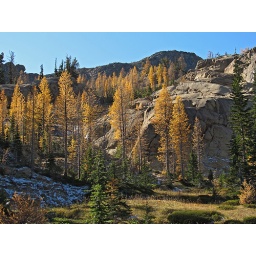
Larches against a rock wall in Headlight basin.Lake Ingalls trail 10/16/10